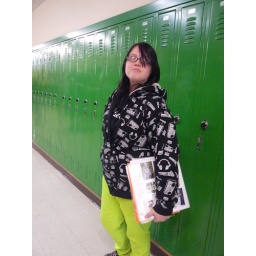
Nisha in green pants